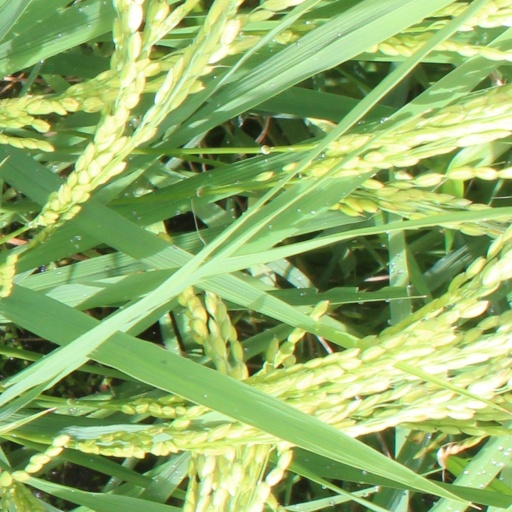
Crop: rice